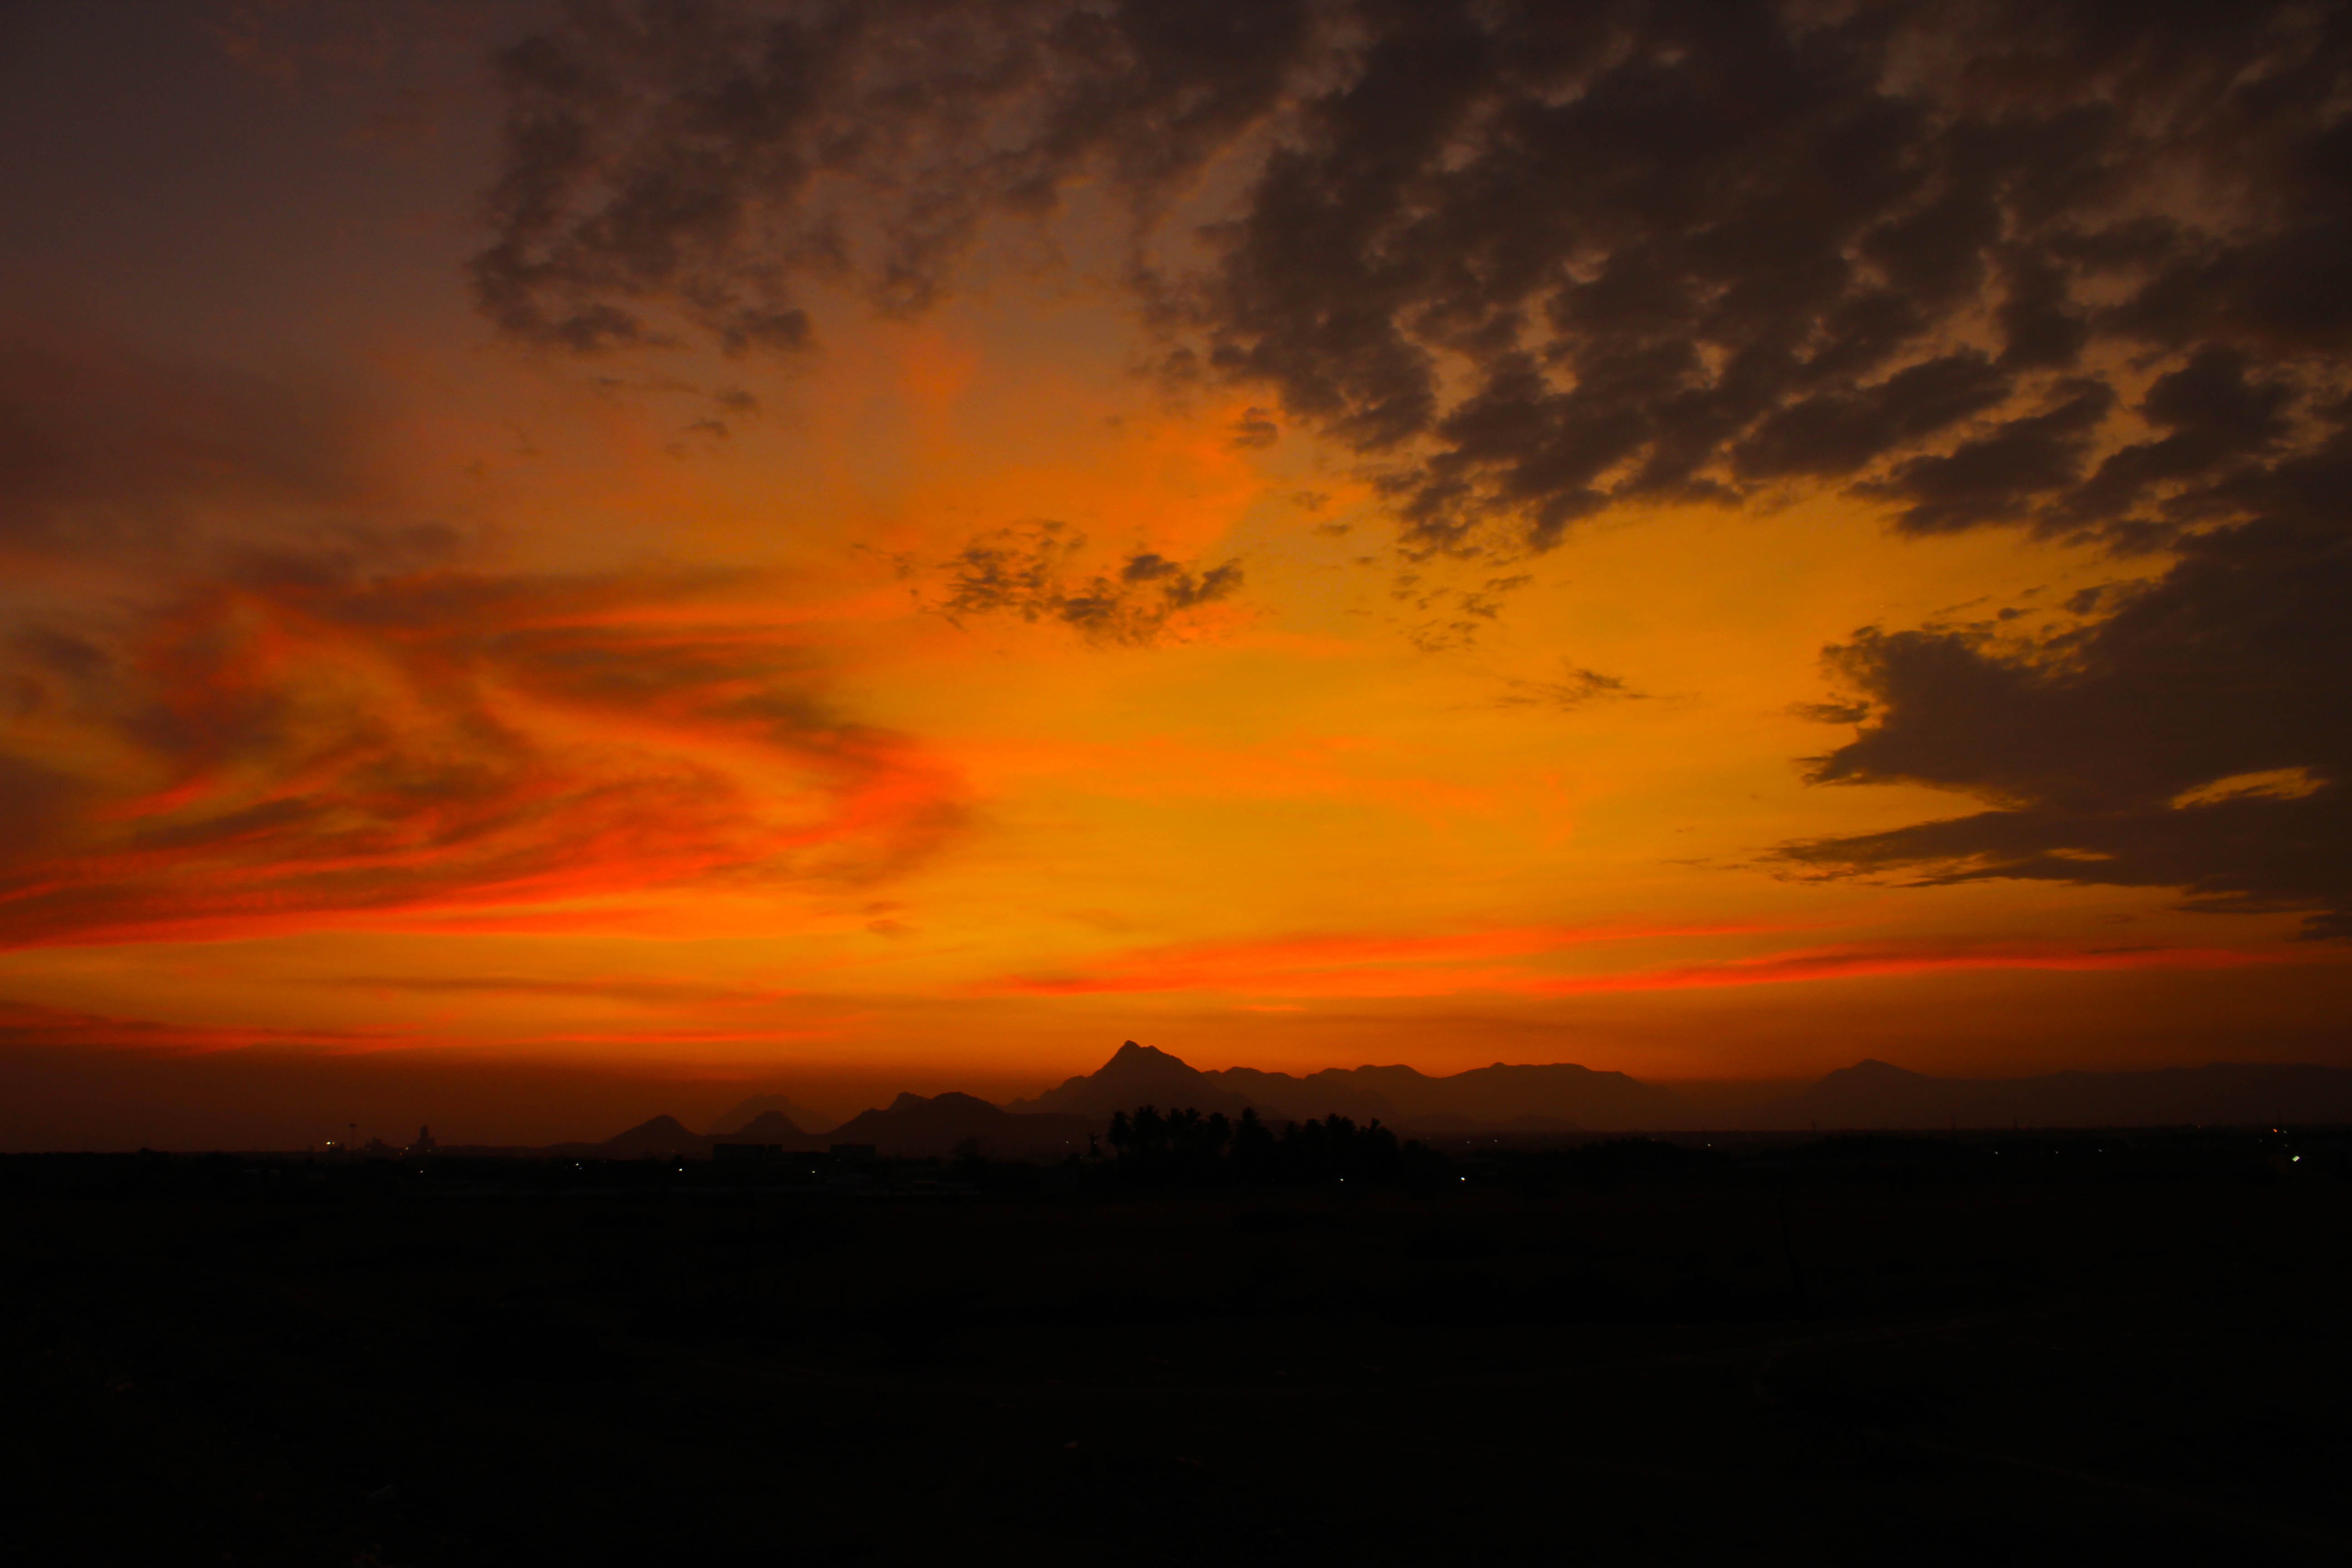
sea, horizon, cloud, sky, sun, sunrise, sunset, morning, dawn, atmosphere, dusk, evening, afterglow, red sky at morning